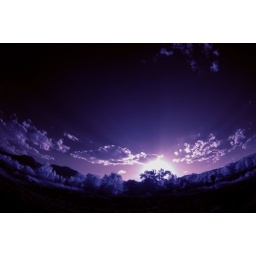
Infrared landscape: CU Cycling mountain bike race track in evening sun, Boulder, Colorado, USA